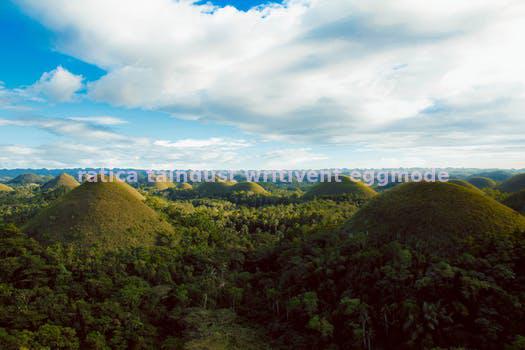
Label: Watermark